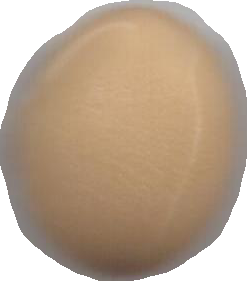
Variety: Grobogan